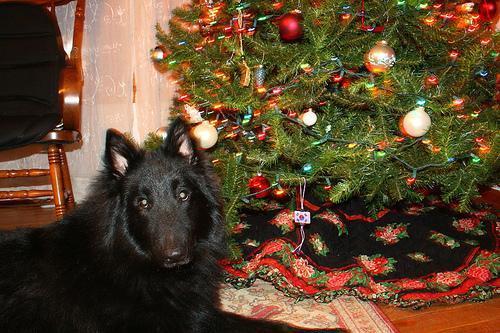
groenendael